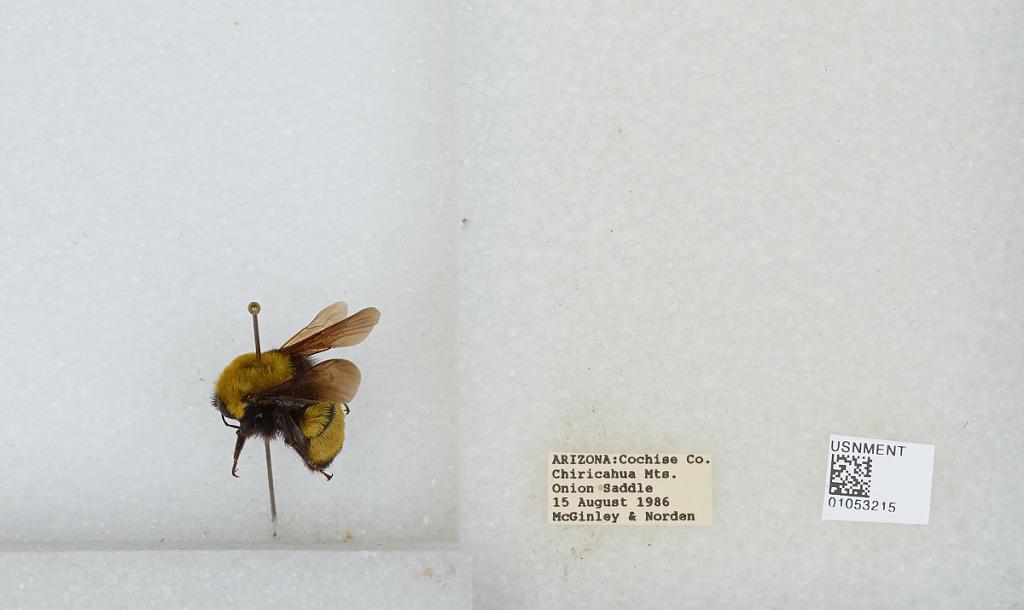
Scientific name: Bombus sp.
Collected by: McGinley & Norden
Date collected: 1986-8-15
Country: United States
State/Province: Arizona
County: Cochise
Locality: Chiricahua Mountains, Onion Saddle
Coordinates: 31.9333, -109.263